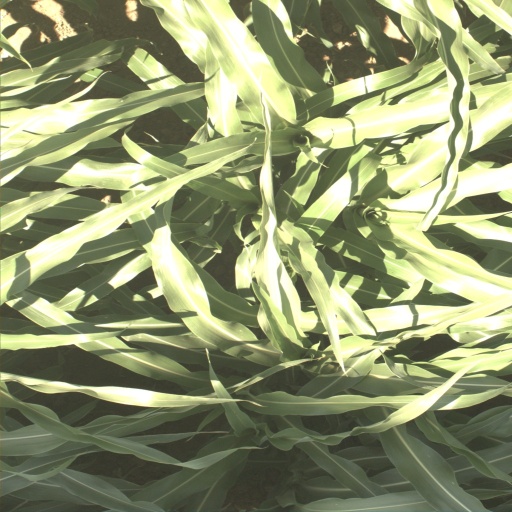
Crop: sorghum